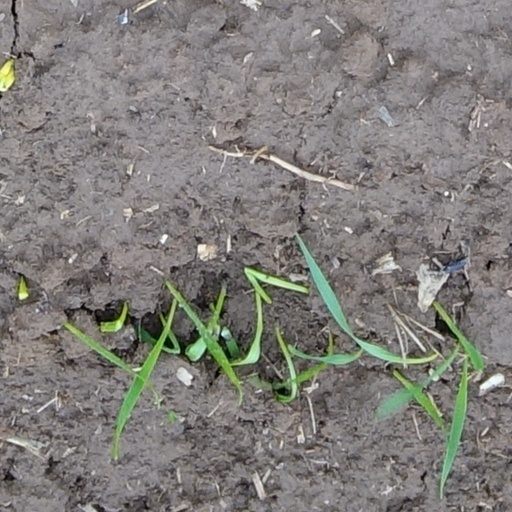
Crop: wheat